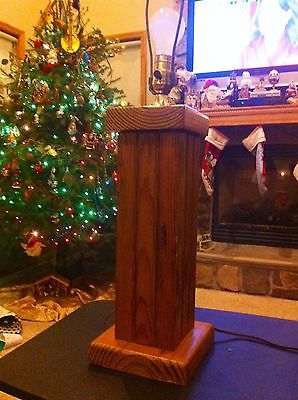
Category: lamp